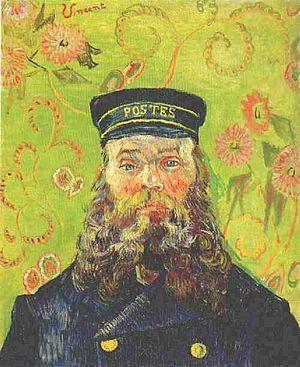
Liste des tableaux de Vincent van Gogh. Van Gogh a produit plus de 2 000 œuvres d'art dont environ 900 tableaux et 1 100 dessins.